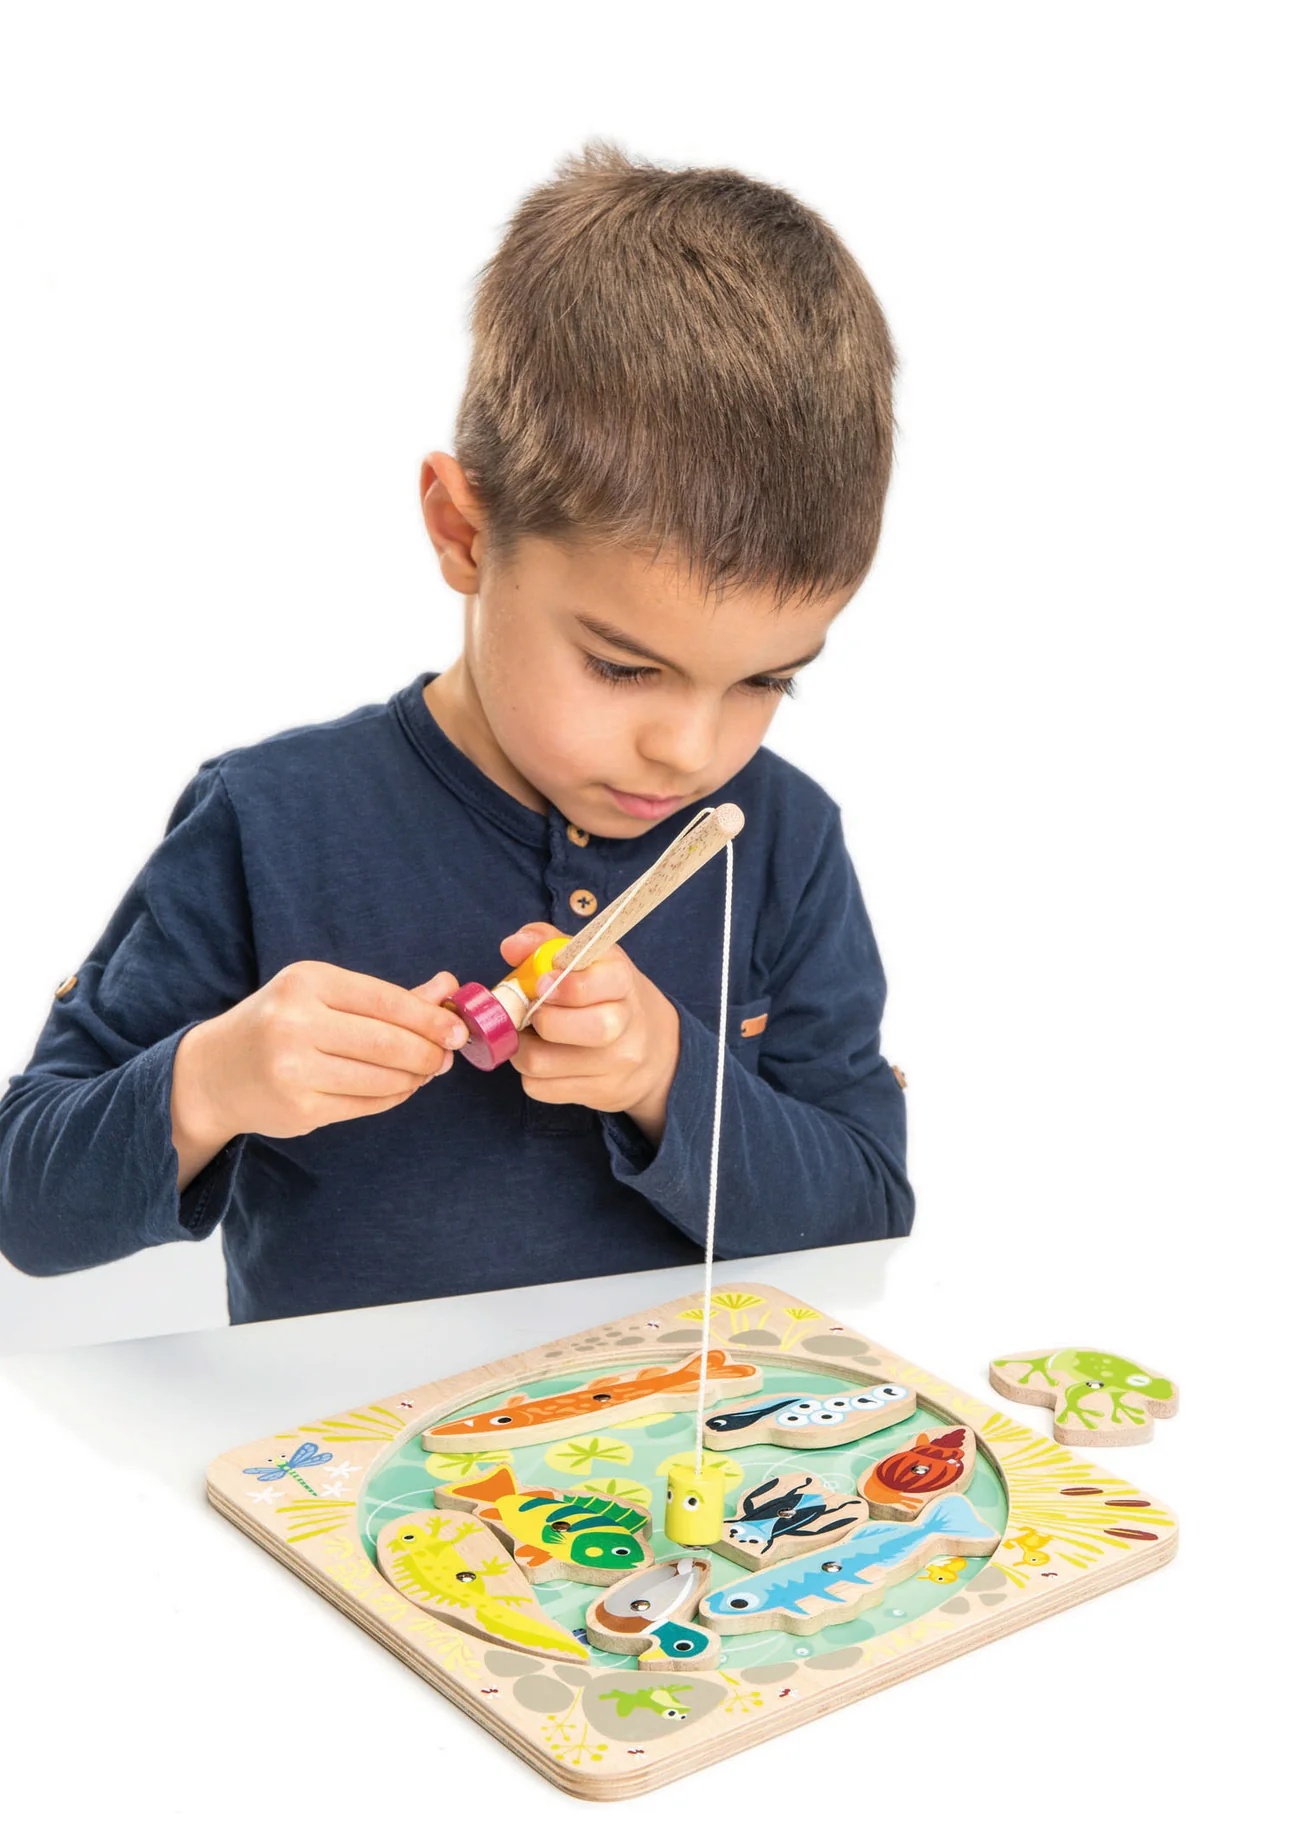
Pond Dipping
Let’s go fishing! The set includes a fully stocked pond, an extendable fishing rod with a magnetic end and 8 magneti z ed pond animals. The length of the rod can be adjusted to fit different playing levels. Children can learn about ecosystems and develop their fine motor skills. Age range: 3 Years And Older Product size: 8.86 " x 8.86 " x 0.39 " Weight: 0.66 lbs
Brand: tender leaf toys
Category: Toys & Games > Toys > Sports Toys > Fishing Toys